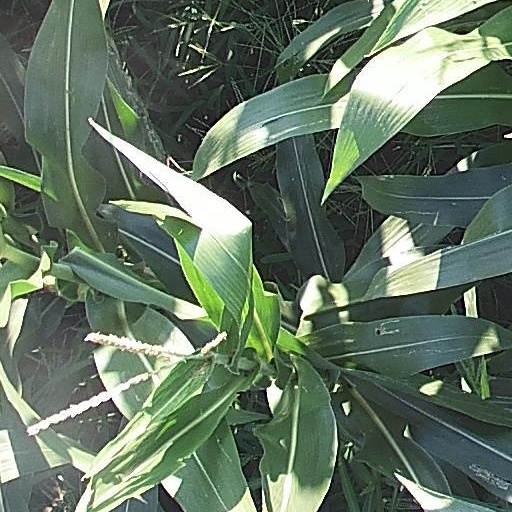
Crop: maize; corn